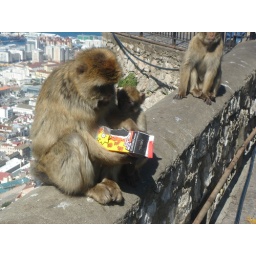
He was jumping in our car to steal our tasty Simpson-Cookies :(